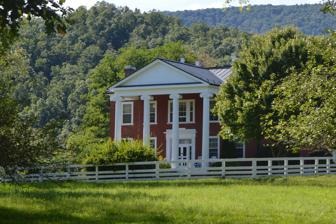
Building: Hidden Valley (Bacova, Virginia)
Country: United States of America
Year built: 1858
Historic house in Virginia, United States United States historic place Hidden Valley U.S. National Register of Historic Places Virginia Landmarks Register Front of the house Show map of Virginia Show map of the United States Location N of Bacova near jct. of Rtes. 621 and 39 in George Washington National Forest , near Bacova, Virginia Coordinates 38°06′23″N 79°48′53″W / 38.10639°N 79.81472°W / 38.10639; -79.81472 Area 280 acres (110 ha) Built 1858 ( 1858 ) Architectural style Late Victorian, Greek Revival NRHP reference No. 70000784 VLR No. 008-0004 Significant dates Added to NRHP February 26, 1970 Designated VLR December 2, 1969 Hidden Valley , also known as Warwickton, is a historic home located near Bacova , Bath County, Virginia . It was built in 1858, and is a two-story, five-bay, brick structure with a hipped roof in a Greek Revival / Late Victorian style. It has a rear ell. The front facade features a pedimented tetra-style portico with Ionic order columns, placed over the central three bays of the five-bay facade. The entrance is styled upon a design on Plate 28 in Asher Benjamin 's stylebook, The Practical Carpenter (1835). It was listed on the National Register of Historic Places in 1970. References